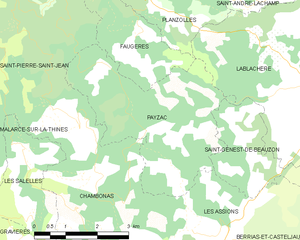
Carte des communes françaises: Payzac